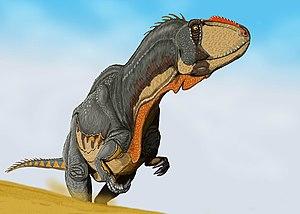
La formation de Dashanpu est une formation géologique chinoise d'âge Jurassique moyen, soit il y a entre 174,1 ± 1,0 et 163,5 ± 1,0 Ma. Cette formation est célèbre pour les fossiles qu'elle renferme et, en particulier, ses dinosaures.
La liste des genres de dinosaures recense tous les genres qui ont été inclus dans le super-ordre Dinosauria à l'exception de la classe Aves et des termes à usage uniquement vernaculaire. La liste inclut tous les genres communément acceptés, mais aussi ceux considérés comme invalides, douteux, ou qui n'ont pas été formellement publiés, ainsi que les synonymes plus récents de noms plus établis et les genres qui ne sont plus considérés comme des dinosaures. De nombreux noms ont été reclassifiés, qu'il s'agisse d'oiseaux, de crocodiles ou encore de bois pétrifié. Cette liste contient 1513 noms, dont environ 1190 sont considérés comme soit valides, soit nomen dubium.
Yangchuanosaurus est un genre éteint de dinosaures théropodes métriacanthosauridés qui vivait en Chine au cours durant les étages Bathonien et Callovien du Jurassique moyen et dont la taille et l'apparence étaient semblables à celles d'Allosaurus, son parent d'Amérique du Nord et d'Europe. Originaire de la partie supérieure de la formation de Shaximiao, il était le plus grand prédateur dans un paysage comprenant les sauropodes Mamenchisaurus et Omeisaurus et les stégosaures Chialingosaurus, Tuojiangosaurus et Chungkingosaurus. Il a été nommé d'après la région dans laquelle a été découverte Yongchuan en Chine.